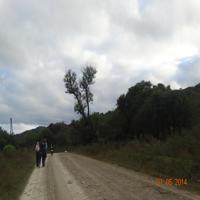
Weather: cloudy or overcast